Nook Farm (Connecticut)

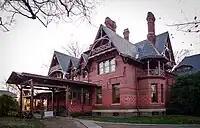
The Mark Twain House

Nook Farm is a historical neighborhood in the Asylum Hill section on the western edge of Hartford, Connecticut, USA.